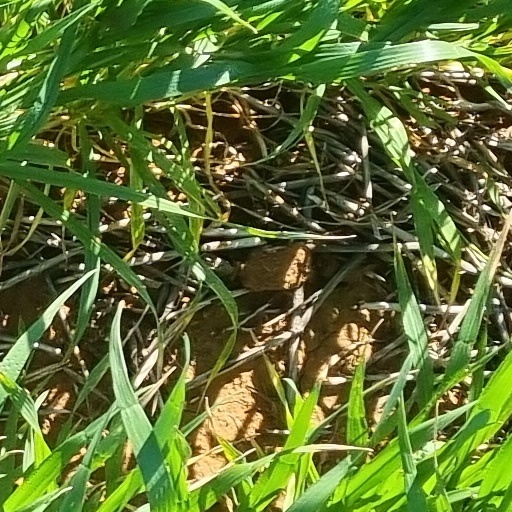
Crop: wheat